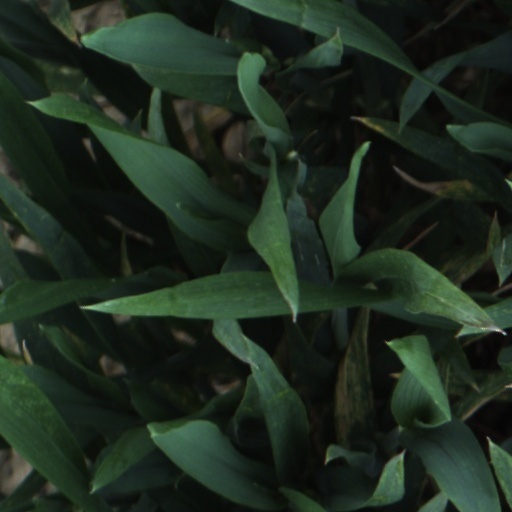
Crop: wheat